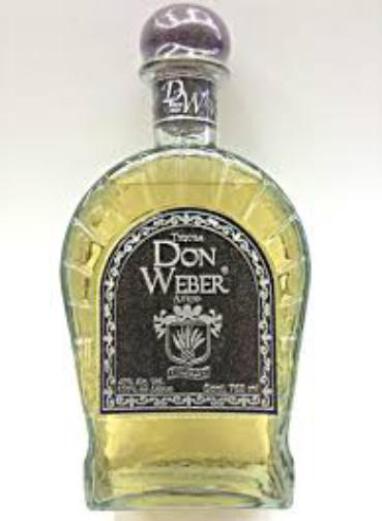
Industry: Food